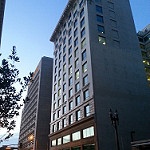
Scene: Outdoor